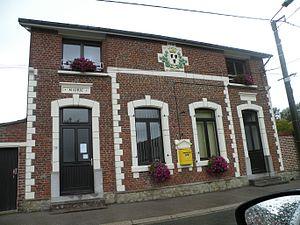
Mairie de Tingry
Tingry est une commune française située dans le département du Pas-de-Calais en région Hauts-de-France.